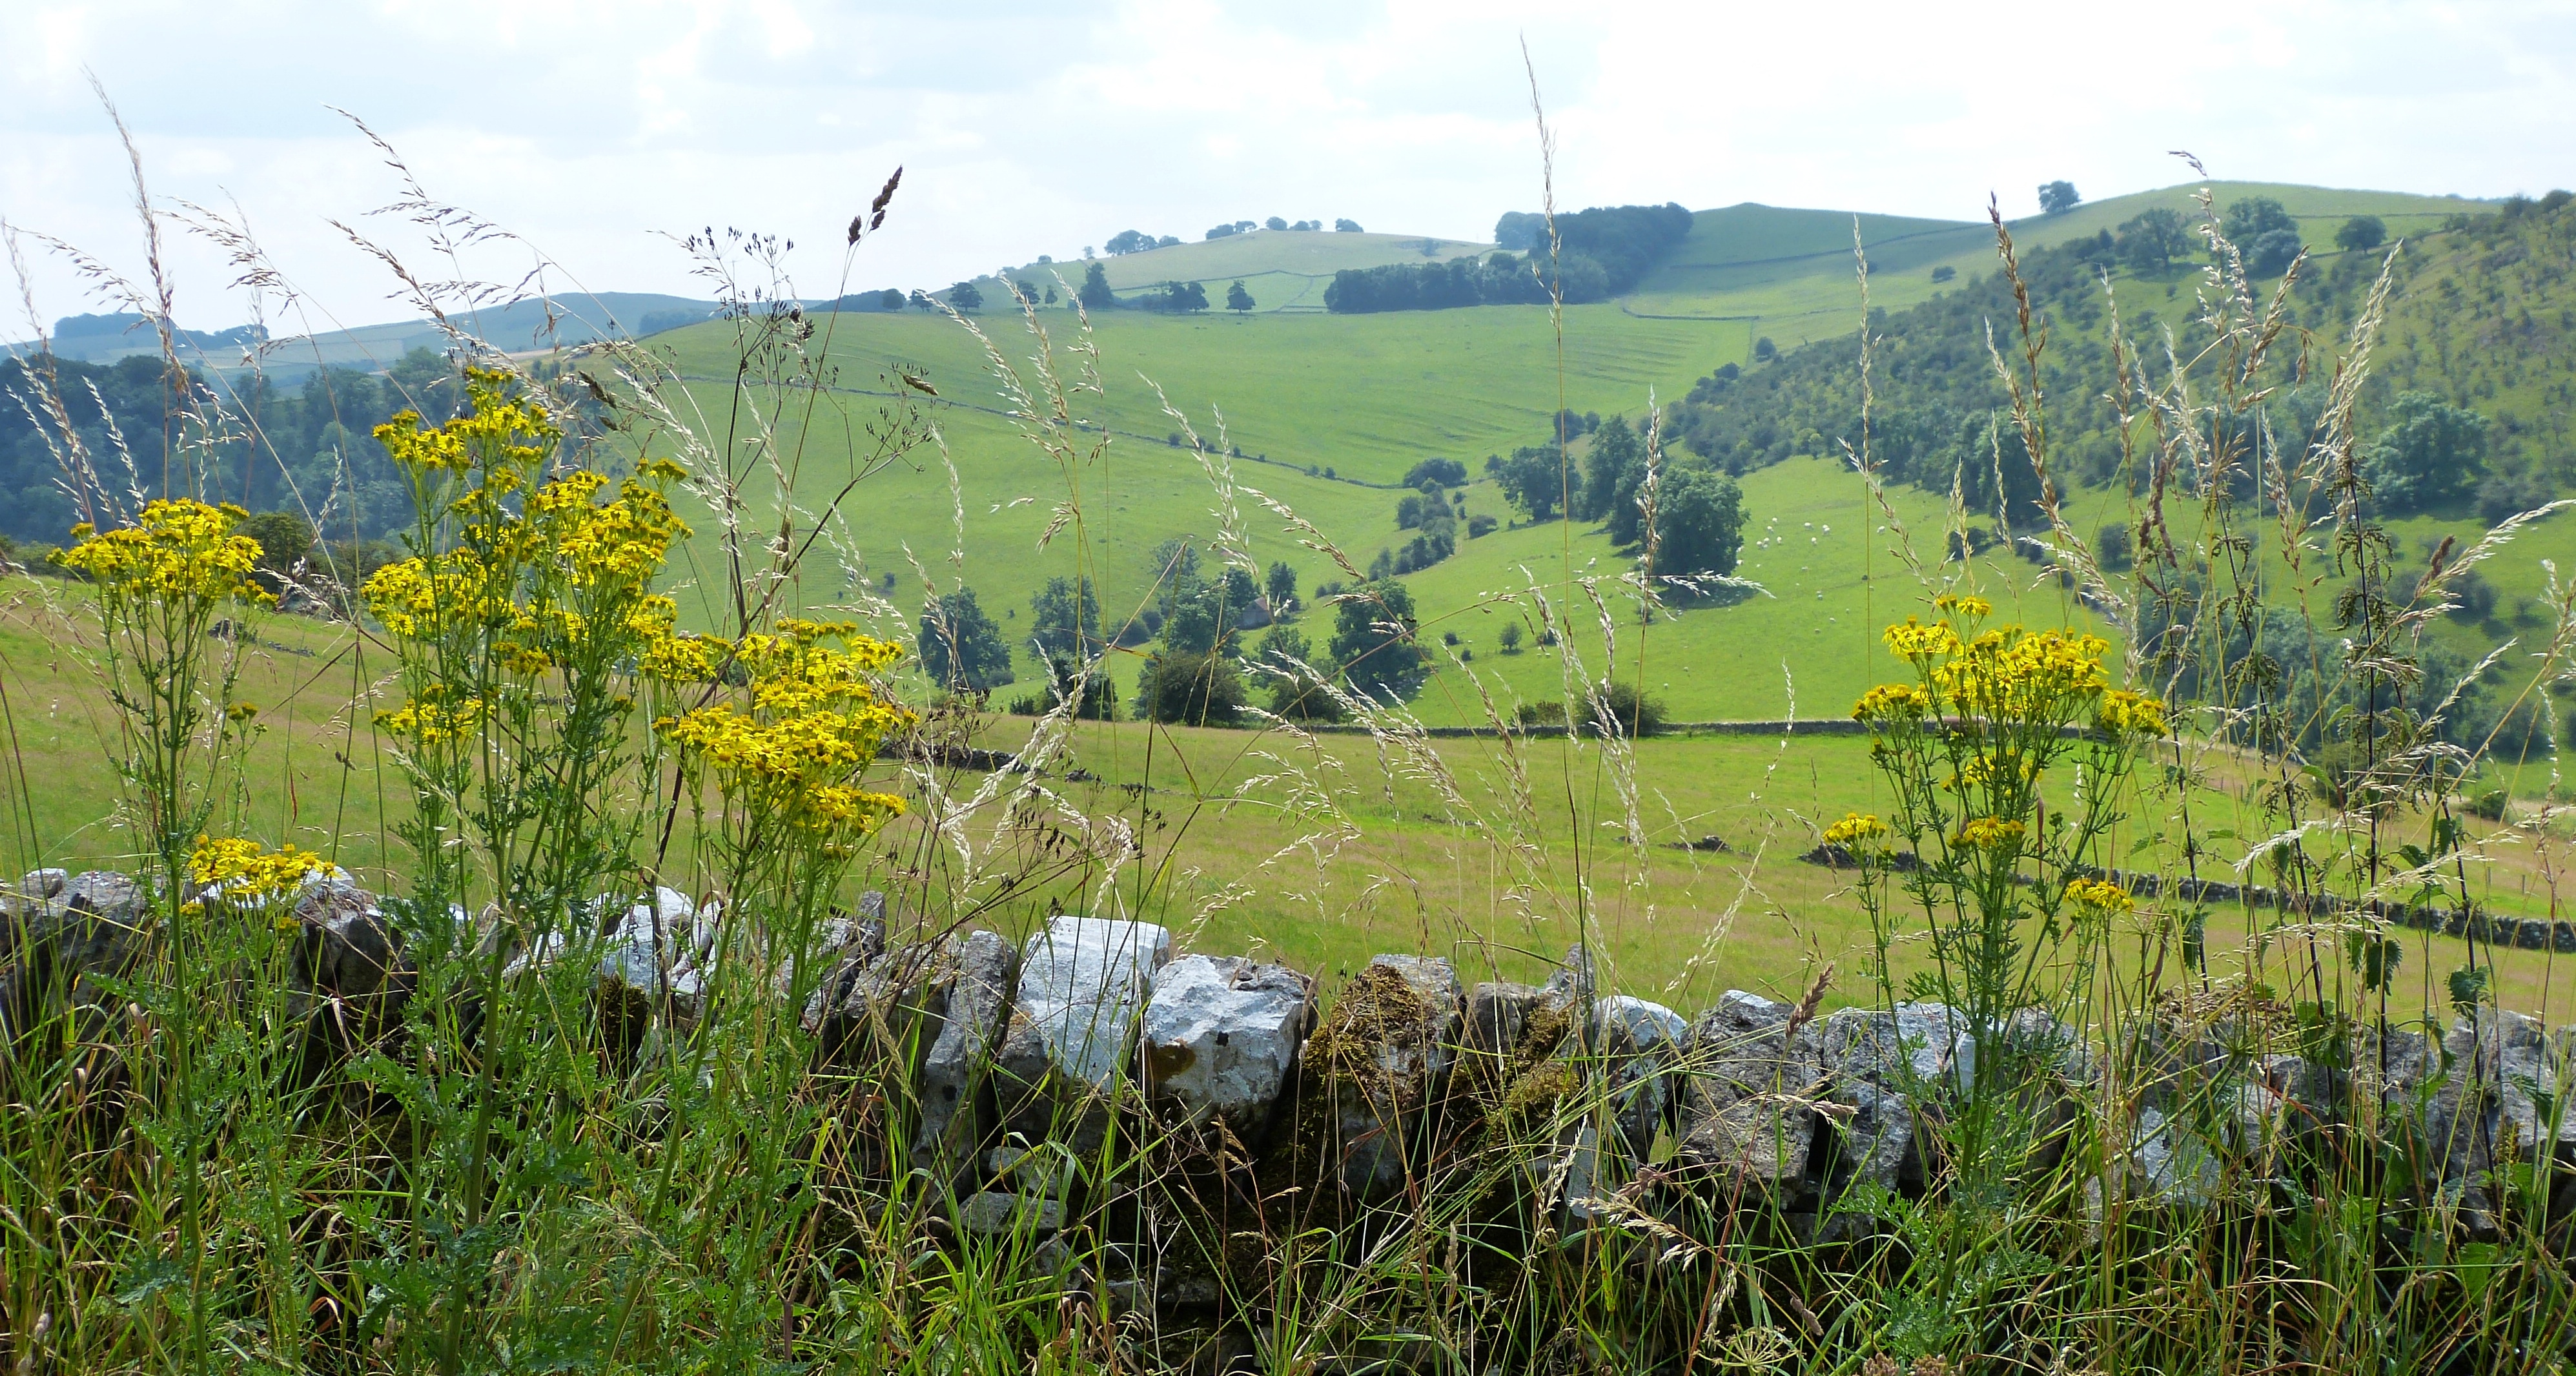
flower, ragwort, sky, plant, cloud, ecoregion, natural landscape, natural environment, People in nature, tree, land lot, mountain, grass, grassland, rural area, plain, mountainous landforms, landscape, mountain range, meadow, grass family, hill, herbaceous plant, prairie, field, hill station, flowering plant, shrub, pasture, agriculture, fell, fence, steppe, Forb, crop, road, cumulus, wildflower, croft, farm, garden, ranch, shrubland, forest, alps, savanna, wind, wildlife, mustard and cabbage family